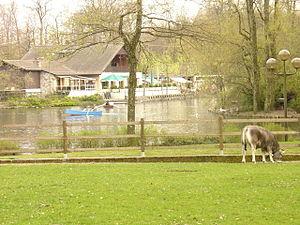
Le lac de Sauvabelin est un lac artificiel situé sur les hauts de la ville de Lausanne dans le canton de Vaud, en Suisse. Il figure au recensement des parcs et jardins historiques de la Suisse.